Bertram Ramsay

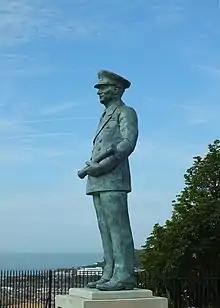
Statue of Ramsay in the grounds of Dover Castle

A statue of Ramsay was erected in November 2000 at Dover Castle, close to where he had planned the Dunkirk evacuation. His name also appears on the Colchester Royal Grammar School war memorial and a portrait hangs in the school. A secondary school in Middlesbrough was named in his honour, but has since been renamed at least twice.